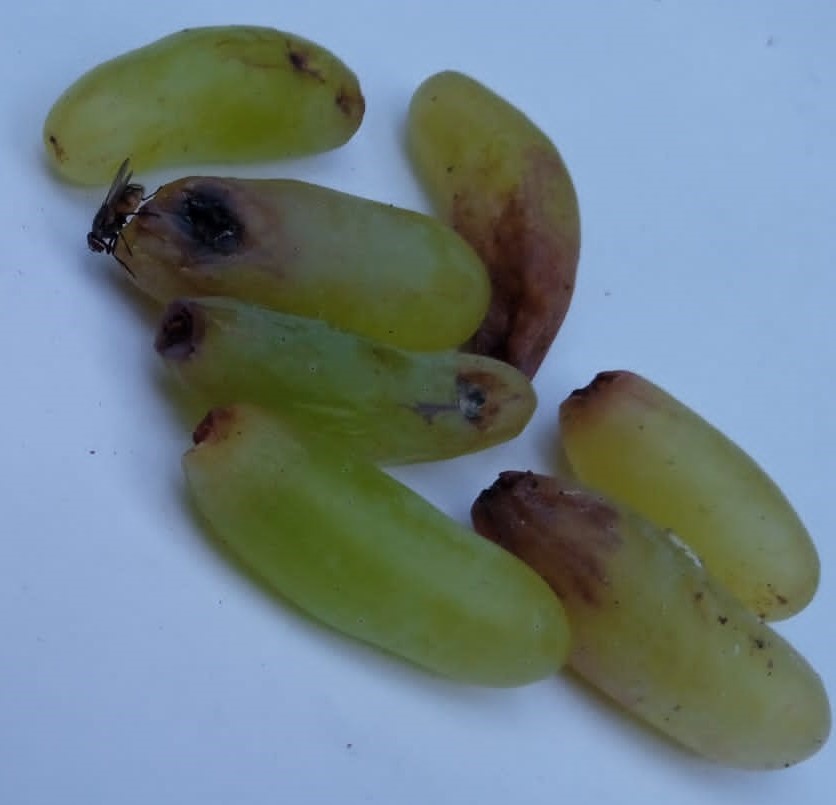
Fruit: grape
Condition: rotten